Great Comet of 1264

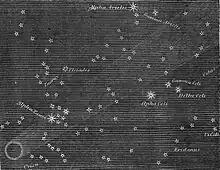
An illustration of the great comet's position in the sky from 1858

The Great Comet of 1264 (designated as C/1264 N1 in modern nomenclature) was one of the brightest comets on record. It appeared in July 1264 and remained visible to the end of September.